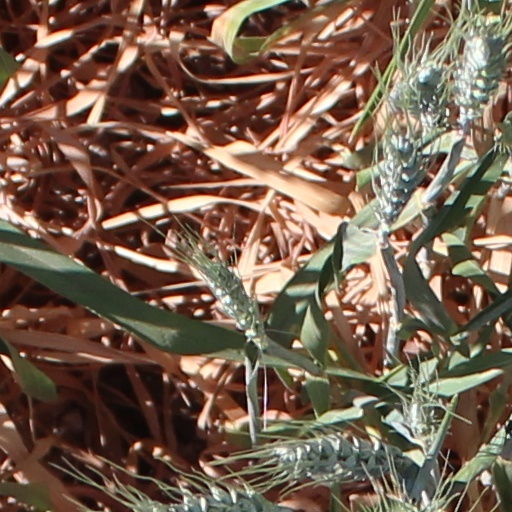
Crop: wheat